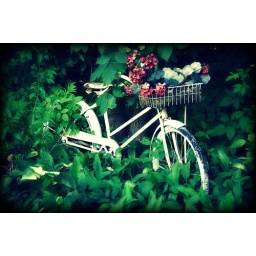
My daughters swimming instructor has the greatest gardens... and this cute little bike was tucked in her tree line...